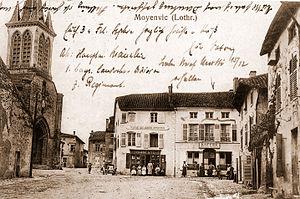
Moyenvic est une commune française située dans le département de la Moselle en région Grand Est. Ancienne place fortifiée, Moyenvic possédait d'importantes salines.